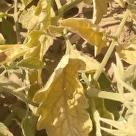
Crop: Tomato
Condition: mite-d